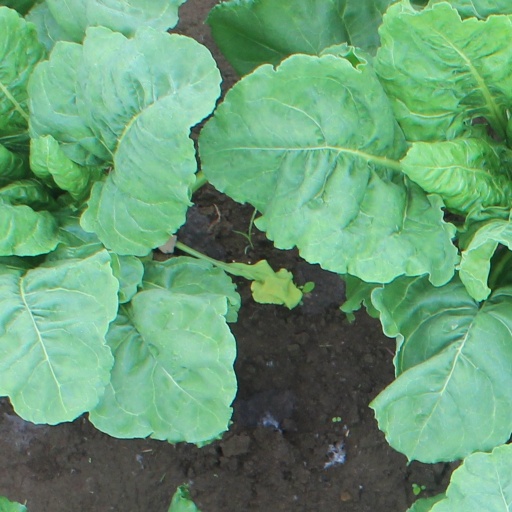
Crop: sugar beet